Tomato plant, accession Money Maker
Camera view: horizontal (90 deg, fisheye); turntable rotation: 150 degrees
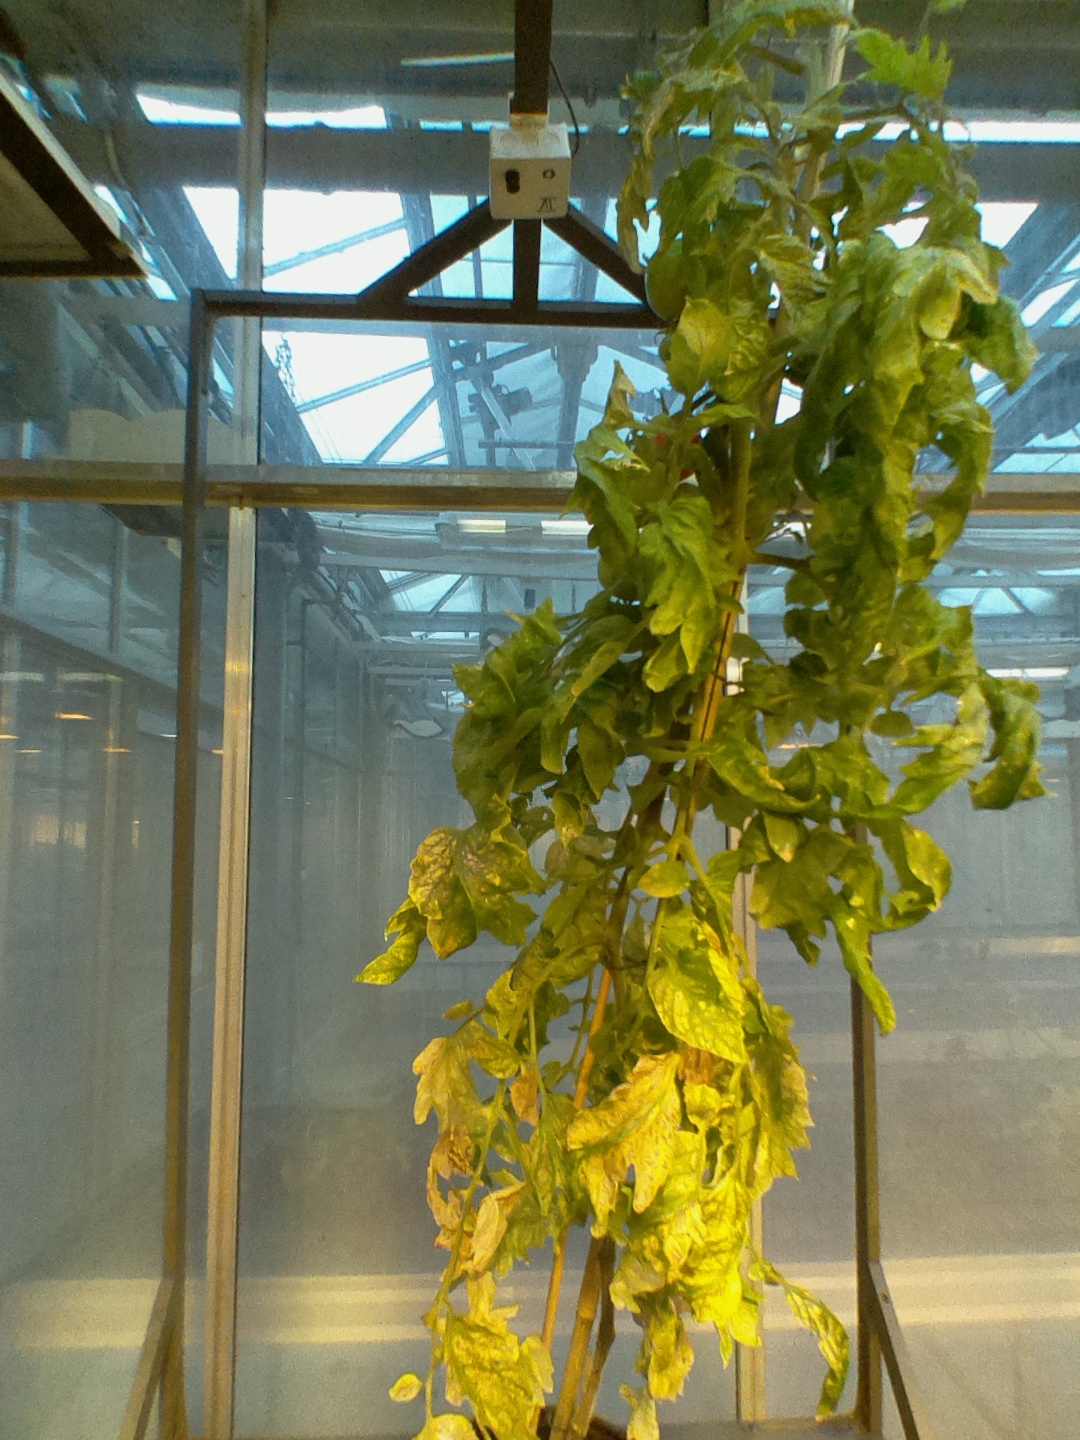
BBCH growth stage 82: 20%-30% of fruits show typical fully ripe color